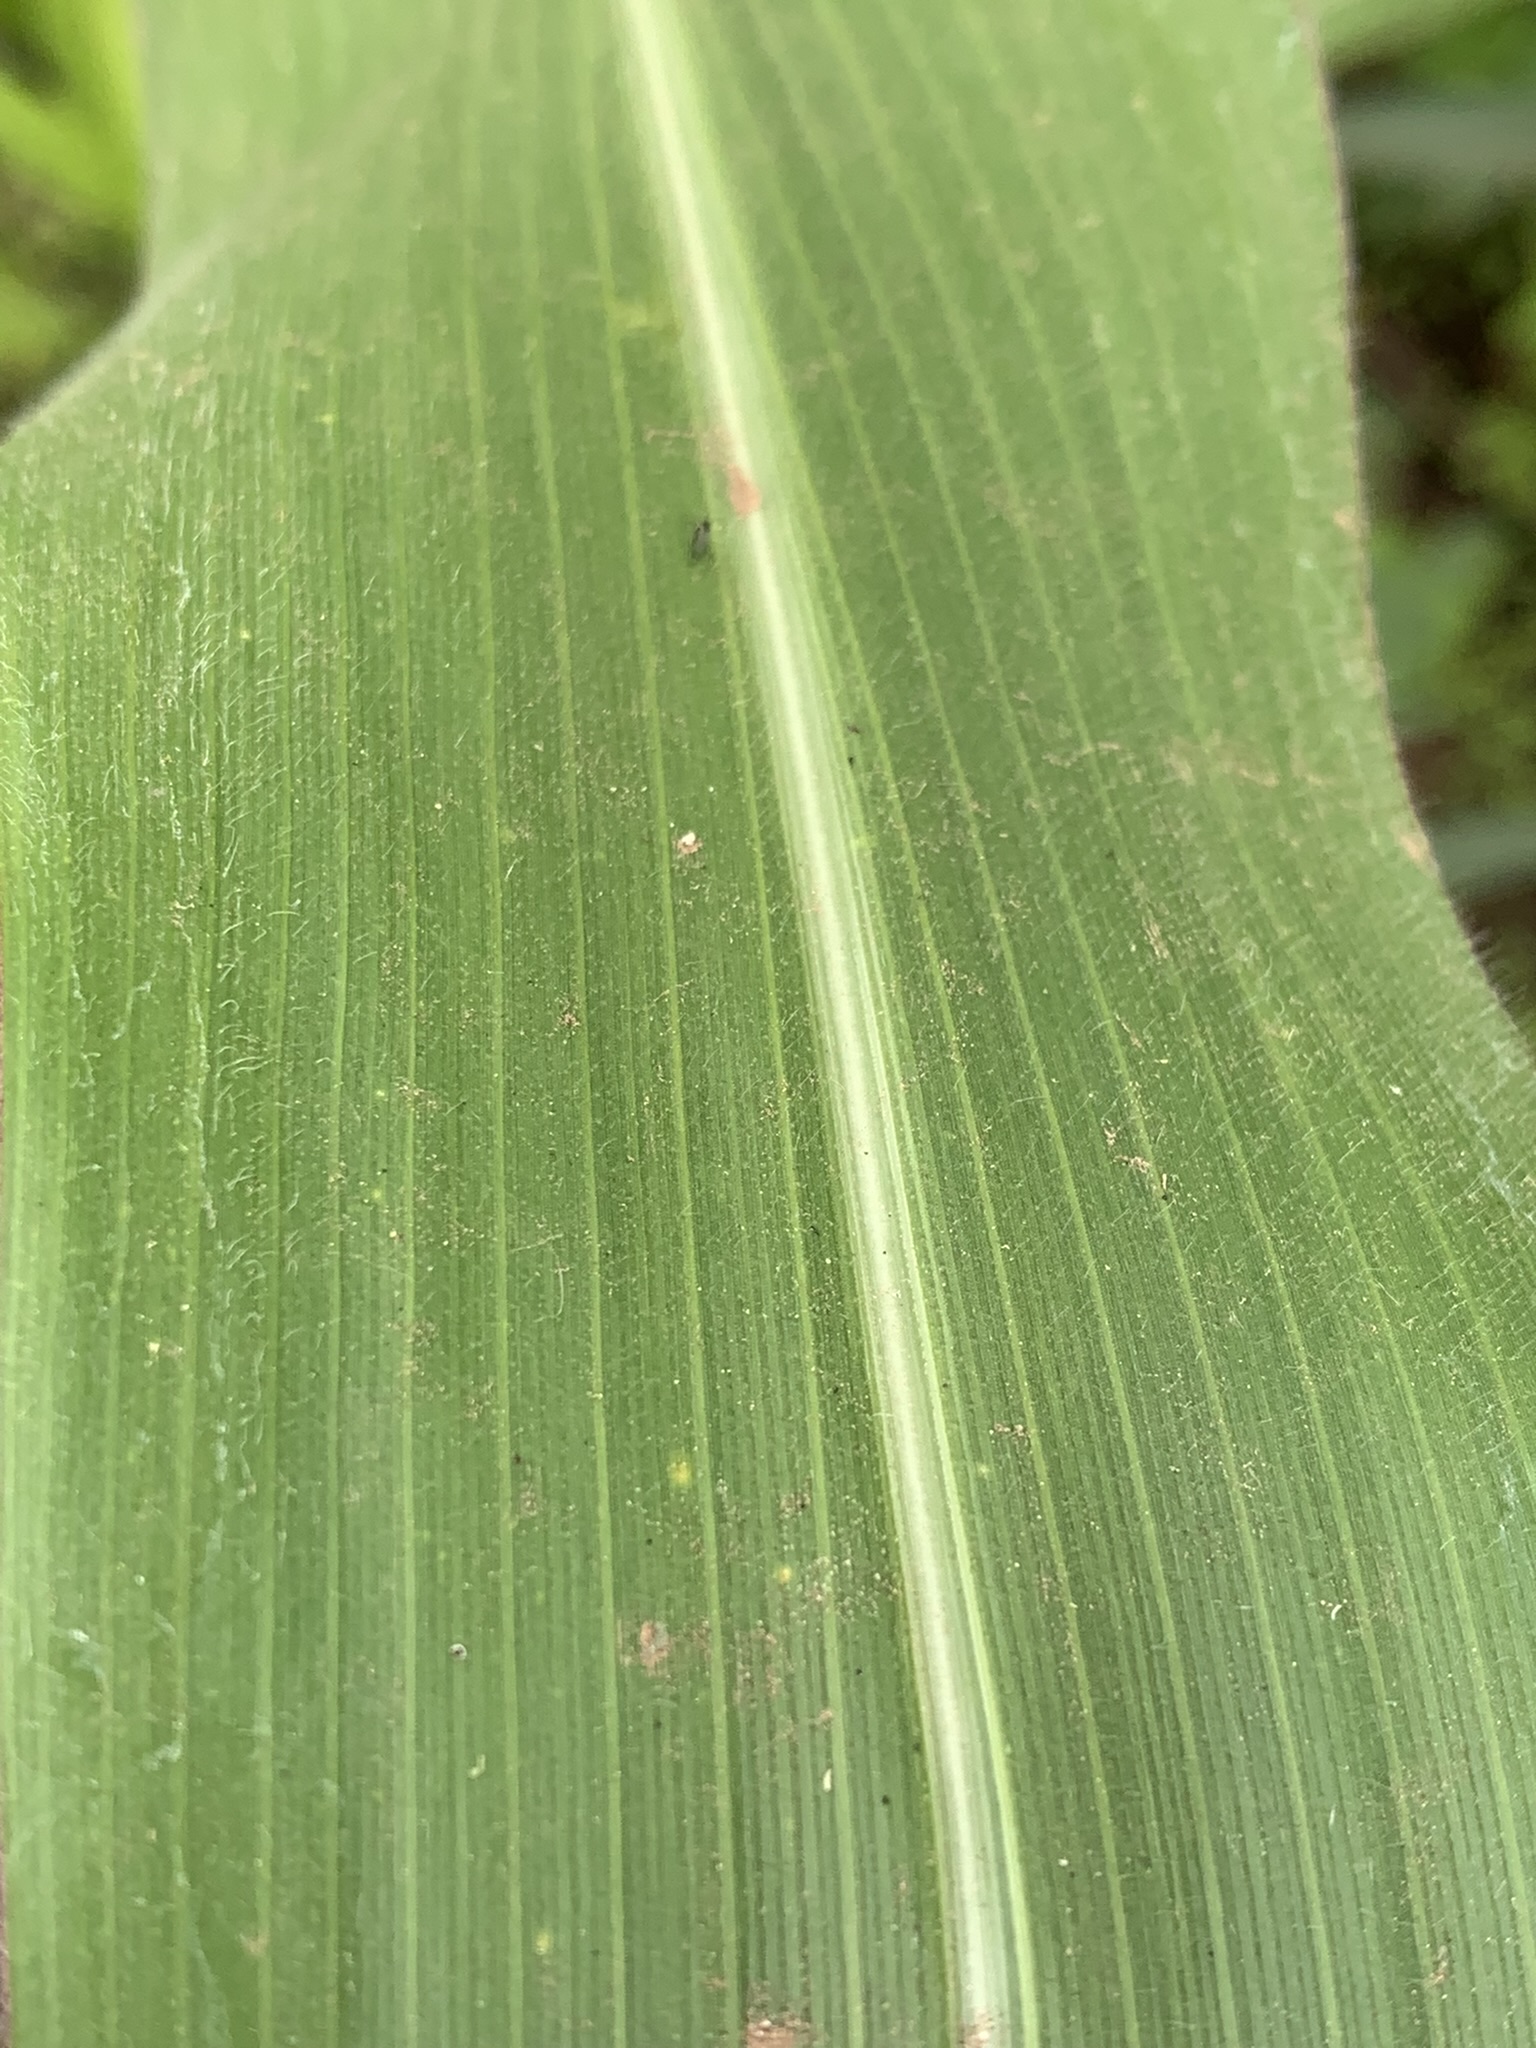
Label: Healthy